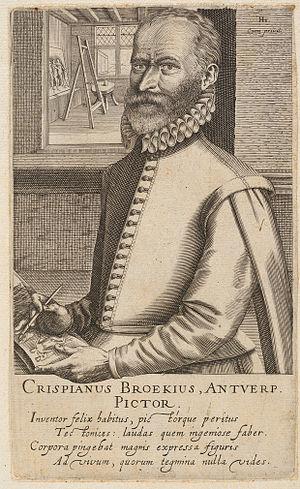
Crispin van den Broeck, né à Malines en 1523 et mort à Anvers entre 1589 et le 6 février 1591, est un peintre flamand.